Mission San Juan Capistrano

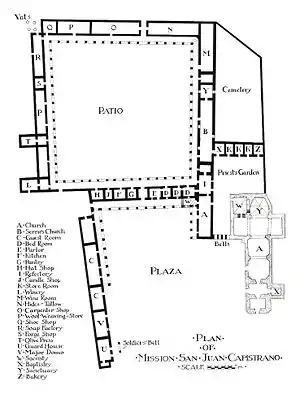
A plan view of the Mission San Juan Capistrano complex (including the footprint of the "Great Stone Church") prepared by architectural historian Rexford Newcomb in 1916.

One year later Serra himself, along with Amúrrio and Pablo de Mugártegui, took up work on the Mission at San Juan Capistrano; the contingent, accompanied by eleven soldiers, arrived on October 30 or 31, 1776. Upon their return to the site today known as ""Mission Vieja"," the party excavated the bells and constructed a new arbor; the original wooden cross was, to their surprise, still standing. Serra celebrated High Mass in thanksgiving on November 1, 1776—celebrated ever since as the official founding date. Due to an inadequate water supply the Mission site was subsequently relocated approximately three miles to the west less than 60 yards from the village of "Acágcheme". The new venue was strategically placed above two nearby streams, the Trabuco and the San Juan. Mission San Gabriel provided cattle and neophyte labor to assist in the development of the new Mission. Amúrrio performed the Mission's first baptism on December 19 of that year (a total of 4,639 souls were converted at the Mission between 1776 and 1847.) The first Indian marriage was blessed by Mugártegui on the feast of the "Espousals of the Blessed Virgin Mary," January 23, 1777. Mugártegui also presided over the first burial ceremony on July 13 (the first burial on Mission grounds would not take place until March 9, 1781). The Registers of Baptisms, Marriages, and Burials are all intact and preserved at the Mission, as is the Confirmation Register (San Juan Capistrano is one of the few Missions to have retained this document). Serra visited the Mission for the first time since its founding and administered the Sacrament of Confirmation on October 22. In 1778, the first adobe "capilla" (chapel) was blessed. It was replaced by a larger, long house of worship in 1782, which is regarded as the oldest standing building in California. Known proudly as the "Serra Chapel," it also has the distinction of being the only remaining church in which Serra is known to have officiated ("Mission Dolores" was still under construction at the time of Serra's visit there). Serra presided over the confirmations of 213 people on October 12 and 13, 1783. By the time of the chapel's completion, living quarters, kitchens ("pozolera"), workshops, storerooms, soldiers' barracks ("cuartels"), and a number of other ancillary buildings had also been erected, effectively forming the main "cuadrángulo" (quadrangle).